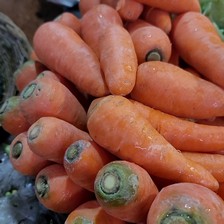
Label: Carrot